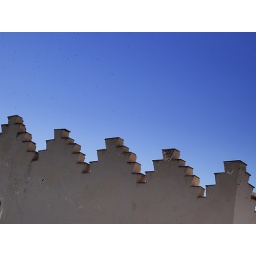
This roof is like a periodic function in a blue sky